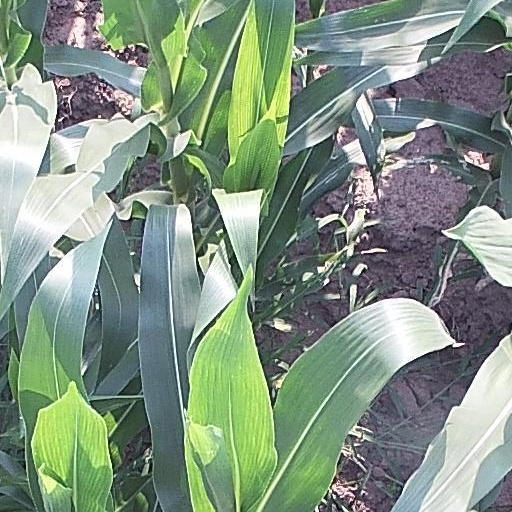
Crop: maize; corn